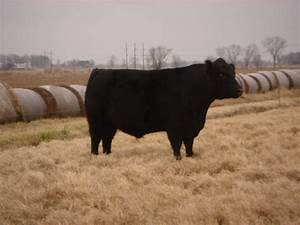
Label: mucca